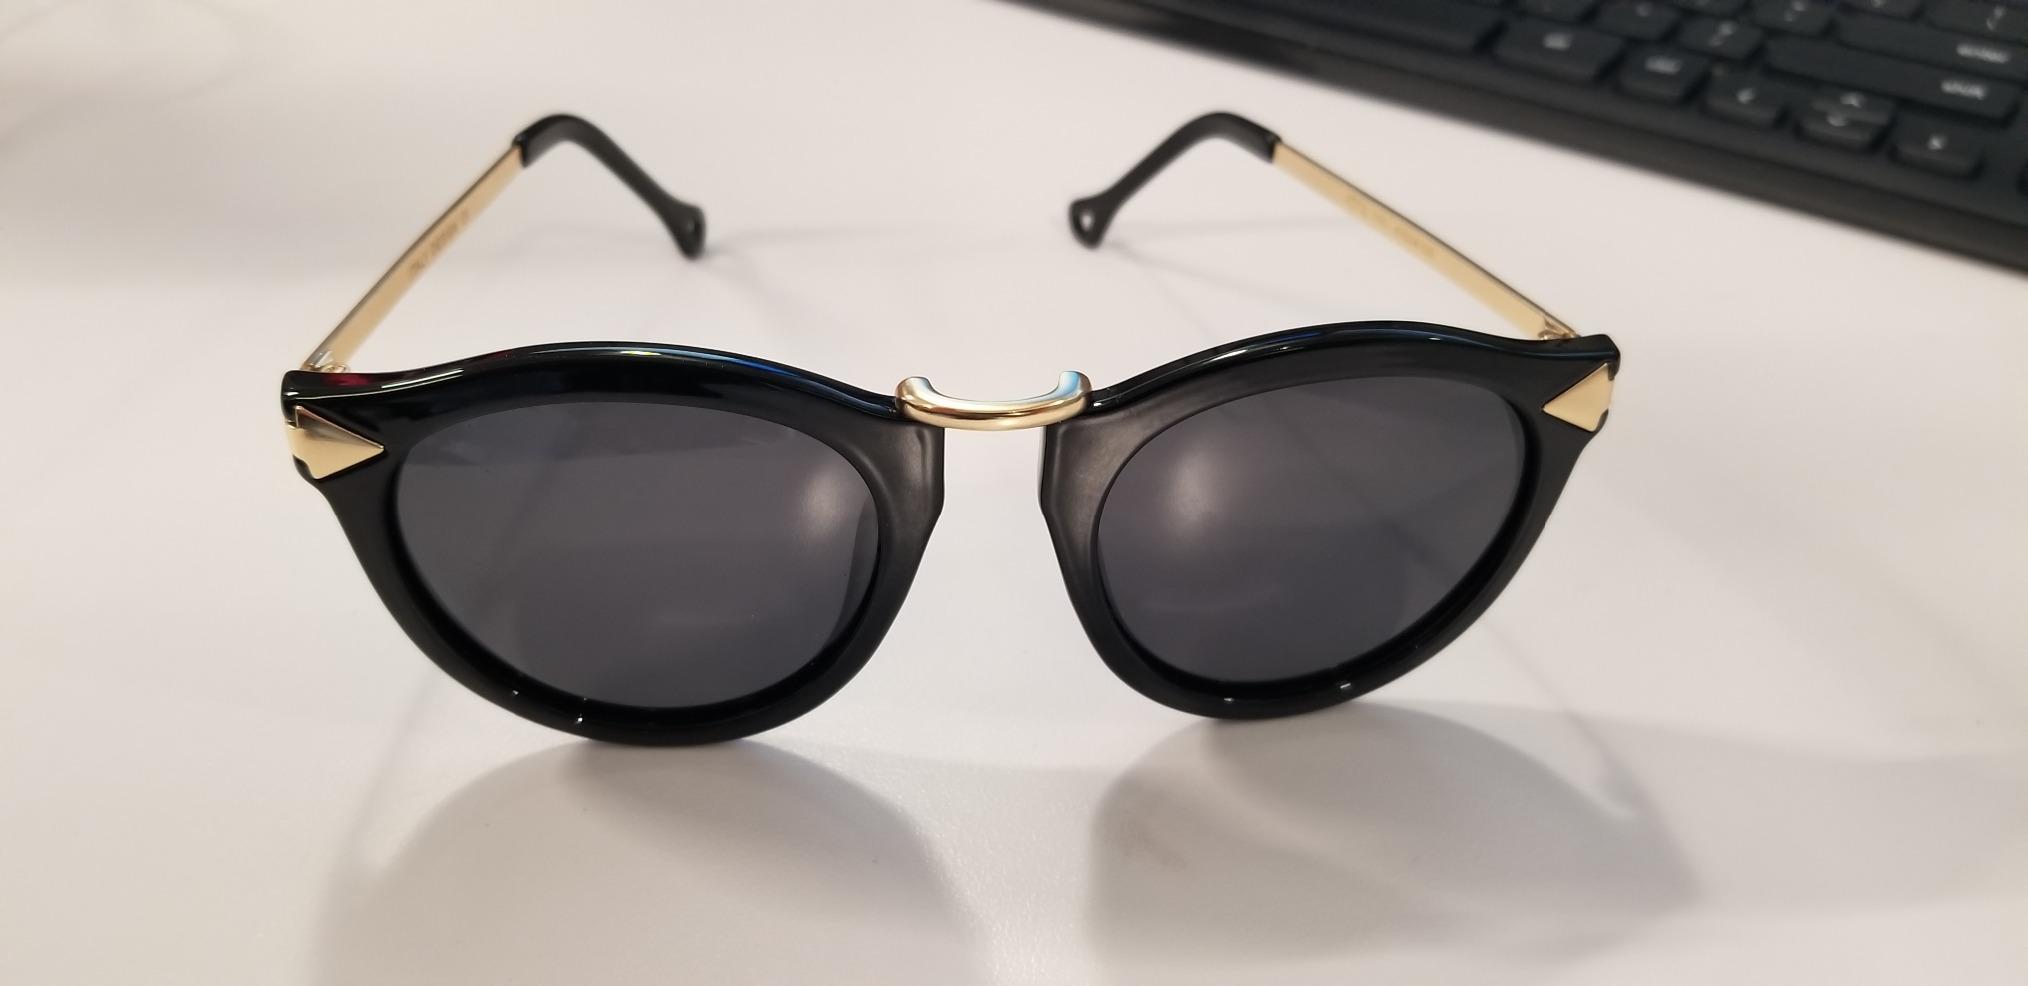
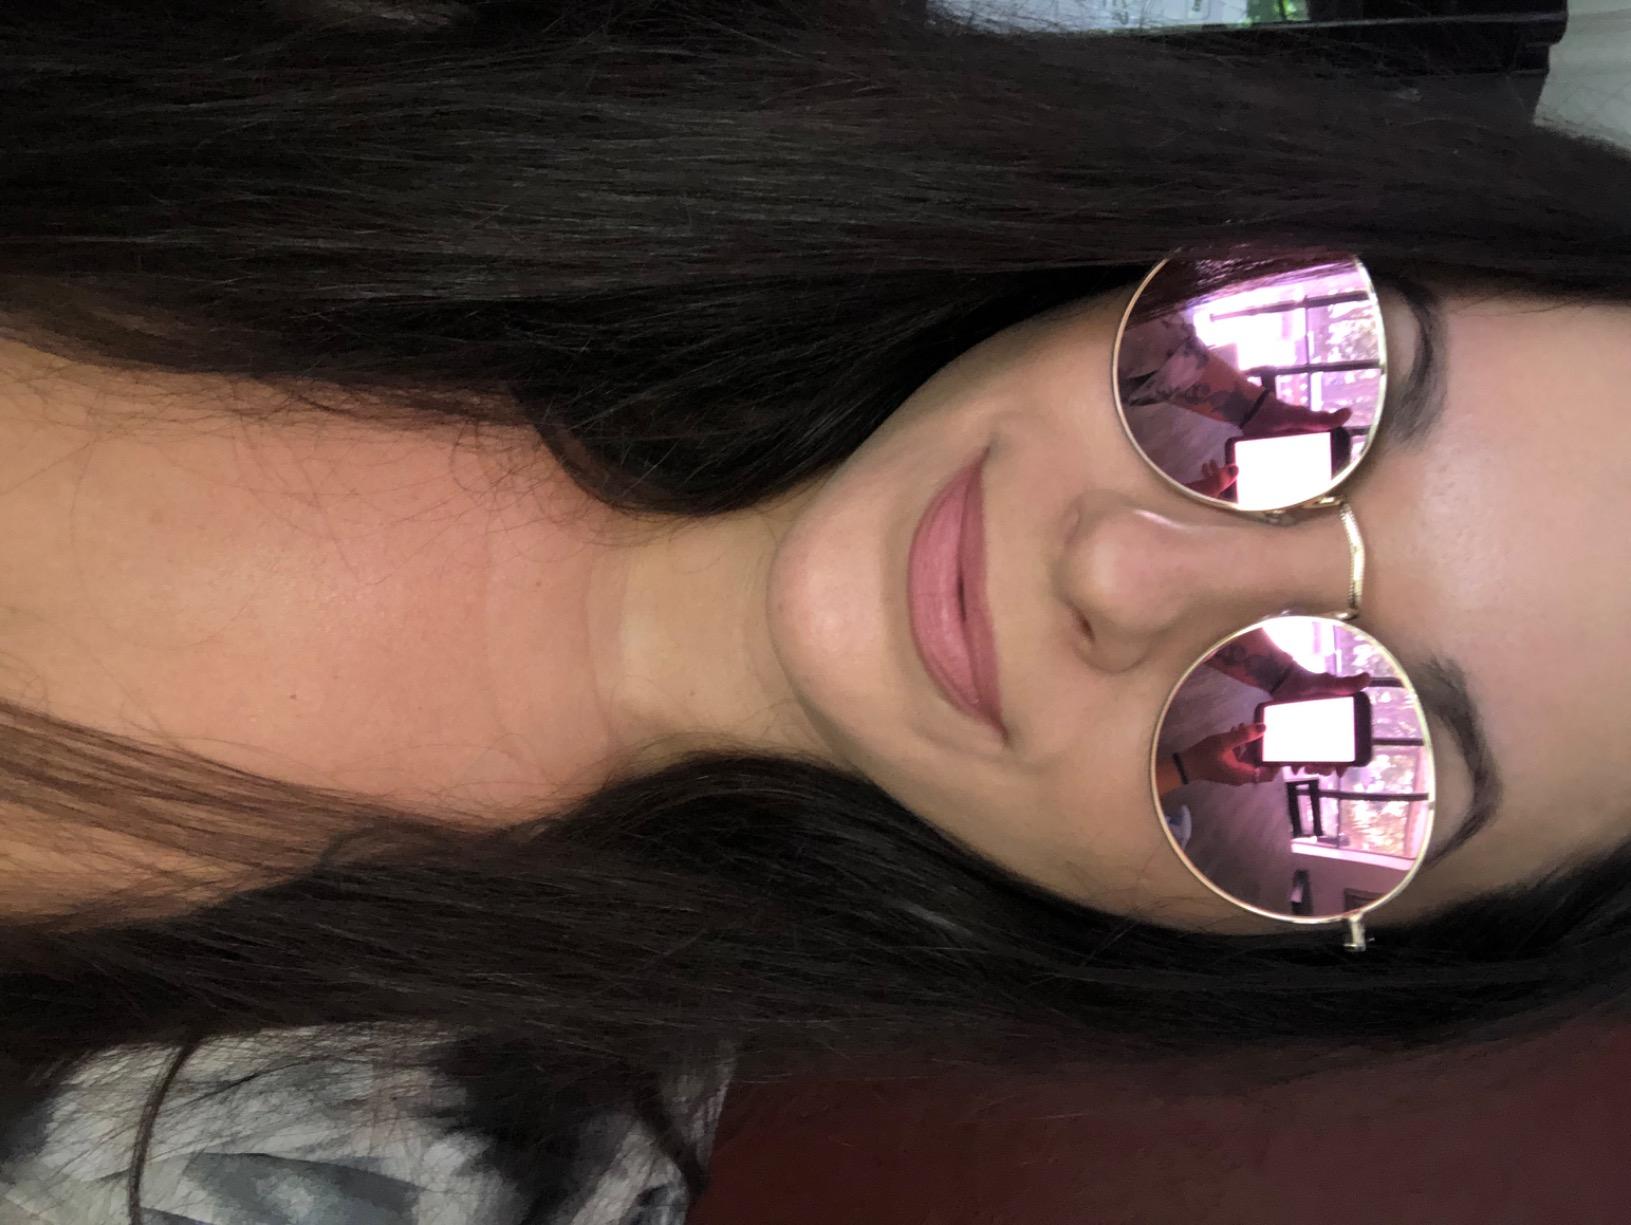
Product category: accessories_sunglasses
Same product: no